Worley noise

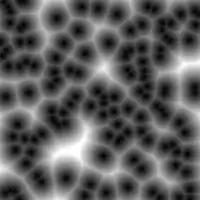
Example picture generated with Worley noise's basic algorithm.

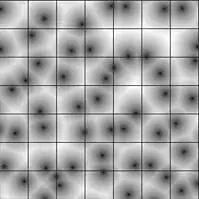
When computing Worley noise, each seed is located within its own grid square. (Grid is not a part of the noise)

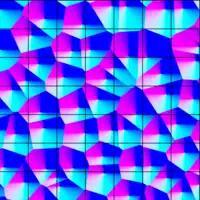
Worley noise can be differentiated once to generate a normal map. (Grid is not a part of noise)

Worley noise, also called Voronoi noise and cellular noise, is a noise function introduced by Steven Worley in 1996. Worley noise is an extension of the Voronoi diagram that outputs a real value at a given coordinate that corresponds to the distance of the nth nearest seed (usually n=1) and the seeds are distributed evenly through the region. Worley noise is used to create procedural textures.